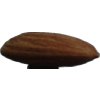
Label: Almonds 1